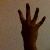
The image shows a hand gesture representing the number 4 in Indian Sign Language.